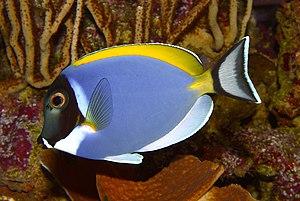
Le sous-ordre des Acanthuroidei regroupe six familles de poissons de l'ordre des Perciformes.
Le genre Acanthurus regroupe des poissons-chirurgiens appartenant à la famille des Acanthuridae.
Les Perciformes, également appelé Percomorphes ou Acanthoptes, forment un ordre de poissons osseux comprenant environ 40 % de tous les poissons osseux, c'est l'ordre le plus important de vertébrés.